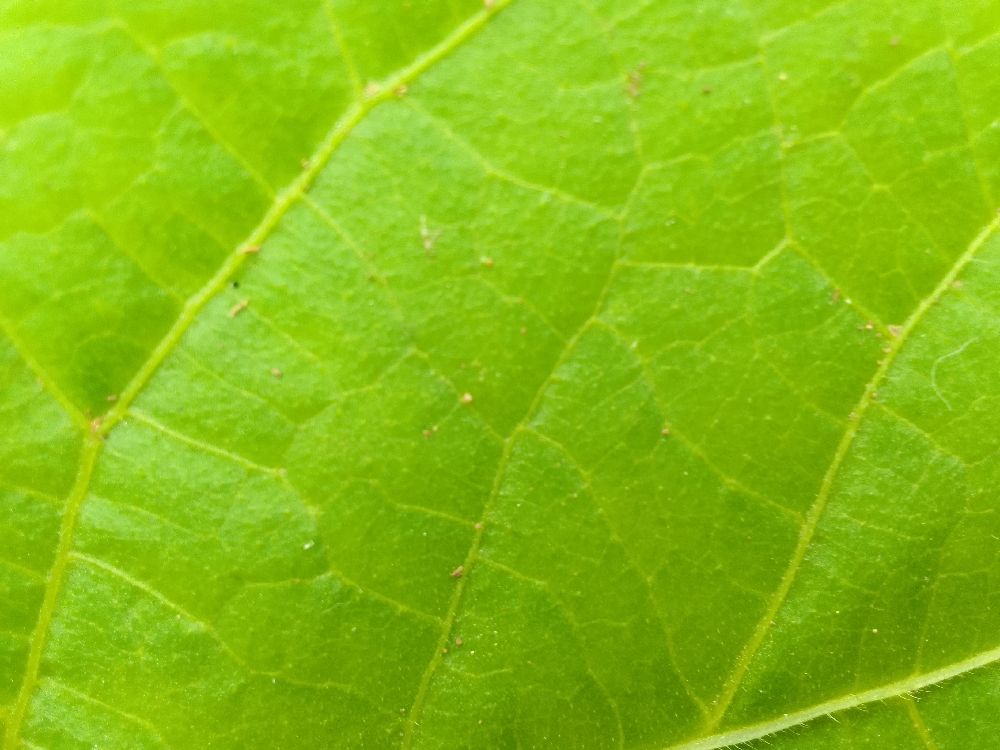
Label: healthy